George Henry Laporte

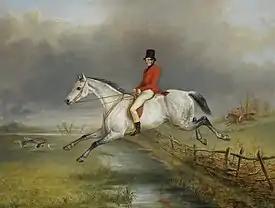
A Master of the Royal Buckhounds Clearing a Fence on a Grey Hunter.

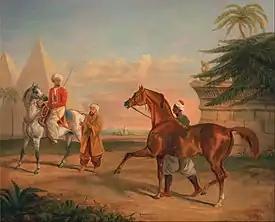
Mameluke Purchasing an Arabian Stallion.

George Henry Laporte (c. 1799, London (?) – 23 October 1873, London) was an English animal painter. He specialized in horses, mostly of the Arabian variety. His works depict scenes from hunting, racing and other sporting events, as well as animal still-lifes.